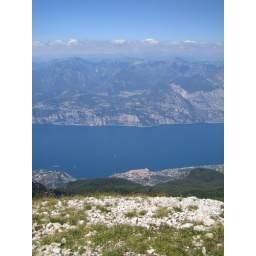
You can see Malcesine, and even make out the white castle tower, on the near side of the lake.